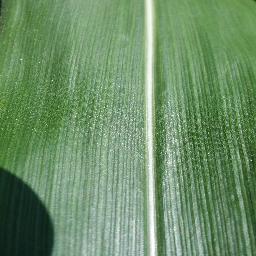
Label: Corn_(Maize)___Healthy